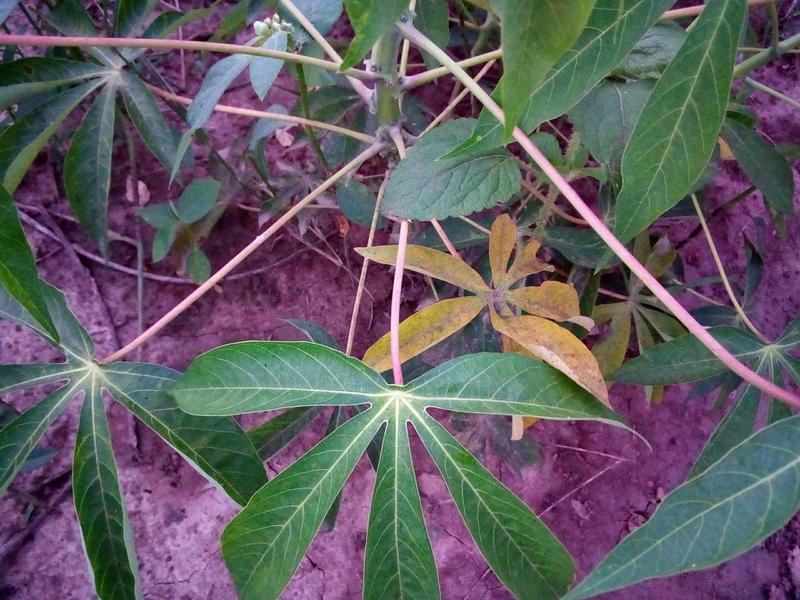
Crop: cassava
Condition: healthy